Morialta Conservation Park

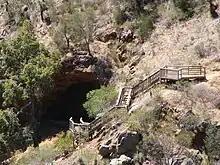
Giant's Cave

John Smith Reid who was a landholder in the area, offered to donate part of his land in 1911 to create a national reserve. Reid donated in 1913. On 15 July 1915, the land was declared a National Pleasure Resort under the "National Pleasure Resorts Act 1914" with the name, "Morialta Falls Reserve". Much of the construction work in the National Pleasure Resort was begun in the 1920s and 1930s, although floods and bushfires have destroyed much of this original work. In 1966 additional property to the east was added. On 29 September 1966, a proclamation made under the "Crown Lands Act 1929" resumed all of the land occupied by the National Pleasure Resort and then divided it into a reserve for "waterworks purposes" and a reserve with the name, the "Morialta Falls National Pleasure Resort". On 27 April 1972, the national pleasure resort was reconstituted under the "National Parks and Wildlife Act 1972" as the "Morialta Conservation Park".